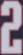
Number: 2